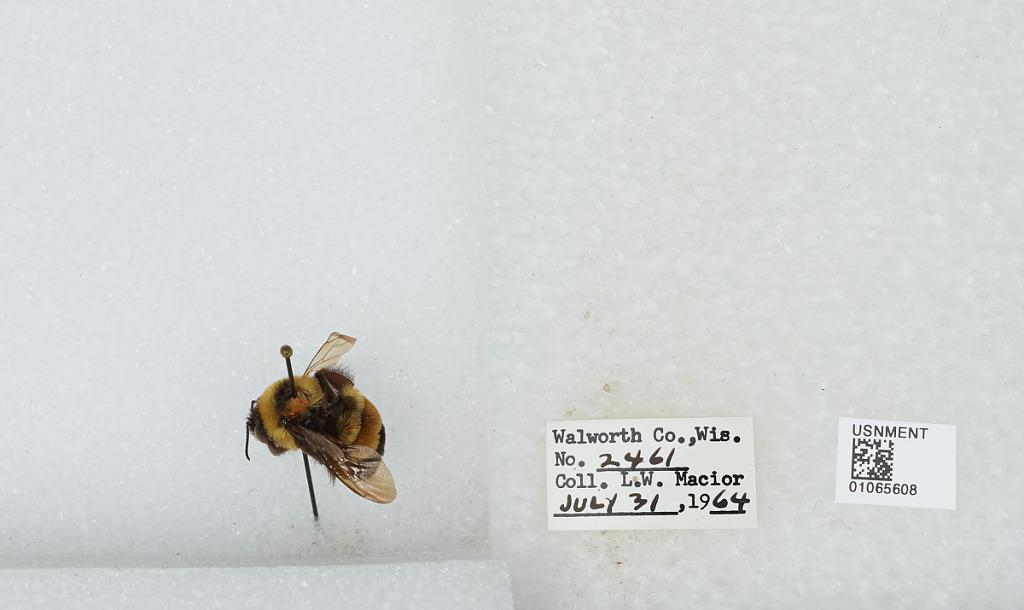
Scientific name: Bombus (Bombus) affinis Cresson
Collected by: L. Macior
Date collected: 1964-7-31
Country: United States
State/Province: Wisconsin
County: Walworth
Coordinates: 42.67, -88.54